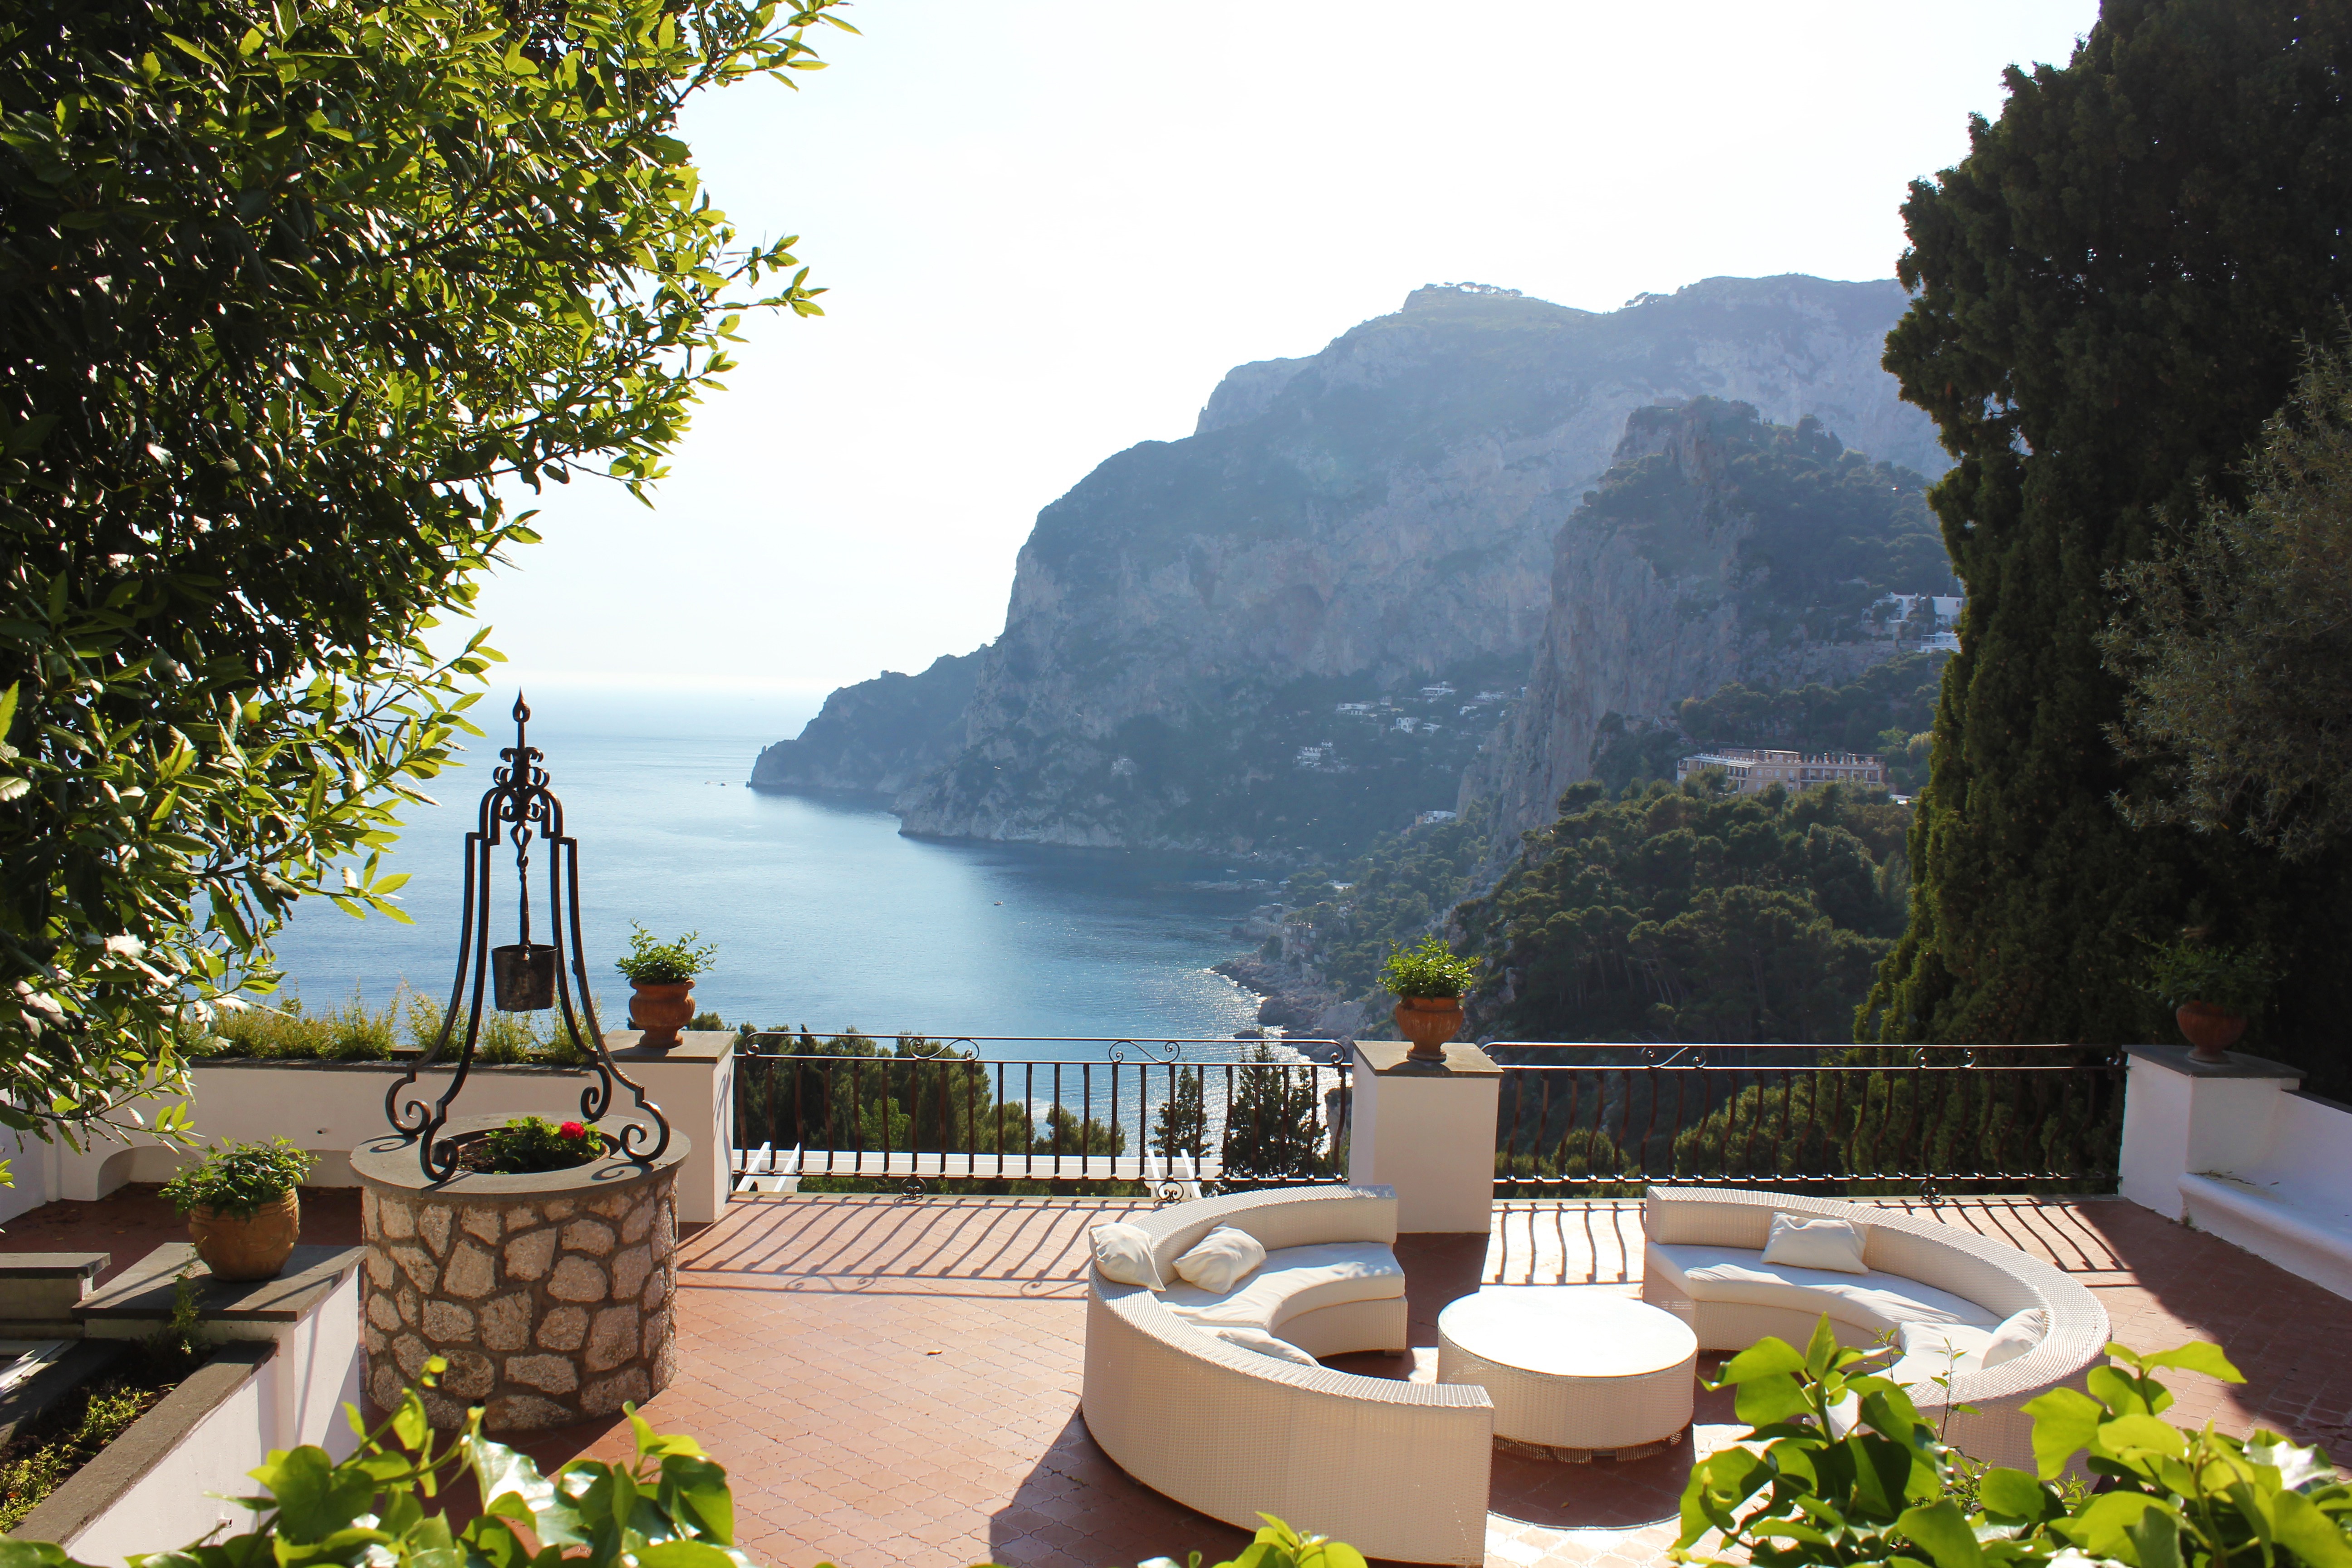
villa, vacation, swimming pool, bay, property, resort, estate